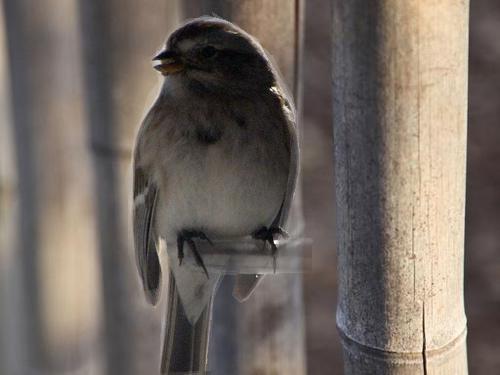
Bird species: Chipping_Sparrow
Bird type: landbird
Background: land